McDonnell XF-85 Goblin

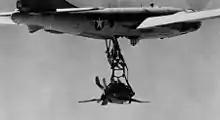
Black-and-white photograph shows diminutive jet fighter suspended from a large aircraft in flight, through a trapeze.

McDonnell test pilot Edwin Foresman Schoch was assigned to the project, riding in the XF-85 while it was stowed aboard the EB-29B, before attempting a "free" flight on 23 August 1948. After Schoch was released from the bomber at a height of 20,000 ft (6,000 m), he completed a 10-minute proving flight at speeds between 180 and 250 mph (290–400 km/h), testing controls and maneuverability. When he attempted a hook-up, it became obvious the Goblin was extremely sensitive to the bomber's turbulence, as well as being affected by the air cushion created by the two aircraft operating in close proximity. Constant but gentle adjustments of throttle and trim were necessary to overcome the cushioning effect. After three attempts to hook onto the trapeze, Schoch miscalculated his approach and struck the trapeze so violently that the canopy was smashed and ripped free and his helmet and mask were torn off. He saved the prototype by making a belly landing on the reinforced skid at the dry lake bed at Muroc. All flight testing was suspended for seven weeks while the XF-85 was repaired and modified. Schoch used the down period to undertake a series of problem-free dummy dockings with a Lockheed P-80 Shooting Star fighter.